The Love You Make

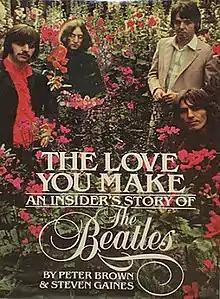
First edition (US)

The Love You Make: An Insider's Story of the Beatles is a 1983 book by Peter Brown and Steven Gaines. Brown was personal assistant to the Beatles' manager, Brian Epstein, a senior executive at Apple Corps, as well as best man to John Lennon at the latter's wedding to Yoko Ono in March 1969.